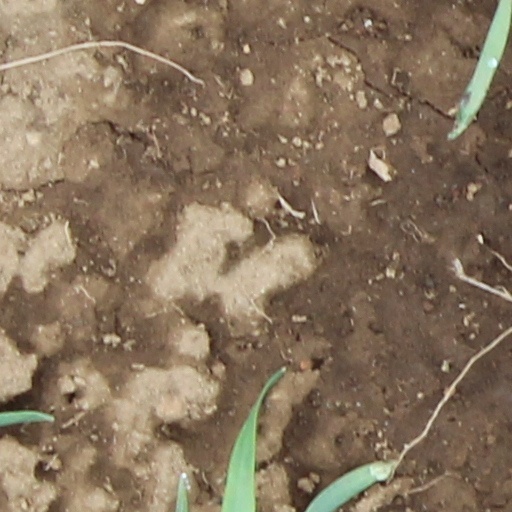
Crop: wheat